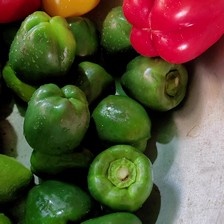
Label: capsicum